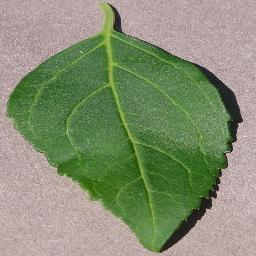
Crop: cherry
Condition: (including_sour)_healthy